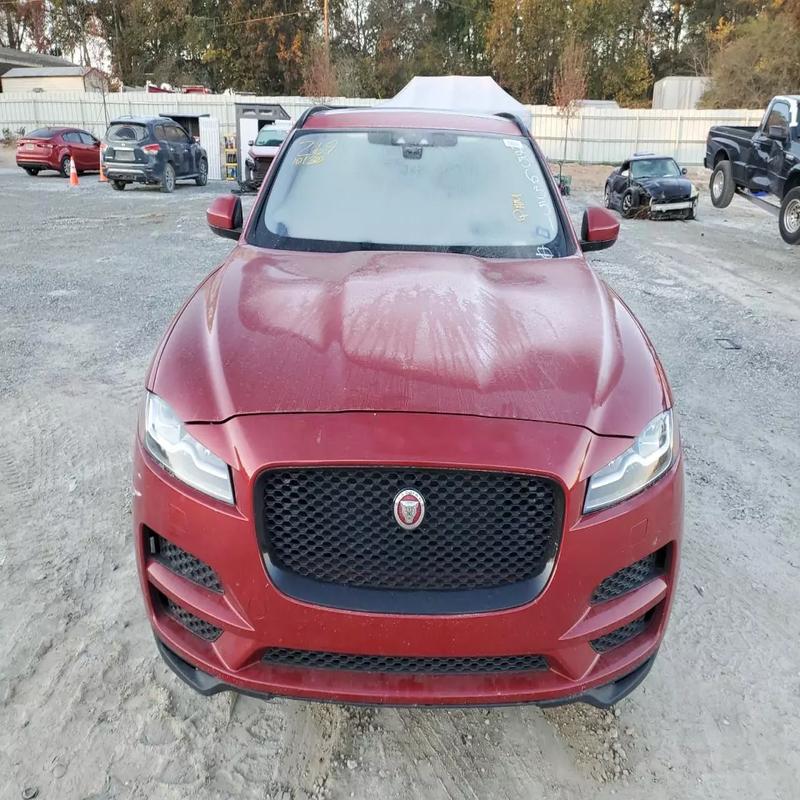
Aucun dommage détecté.
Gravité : aucun